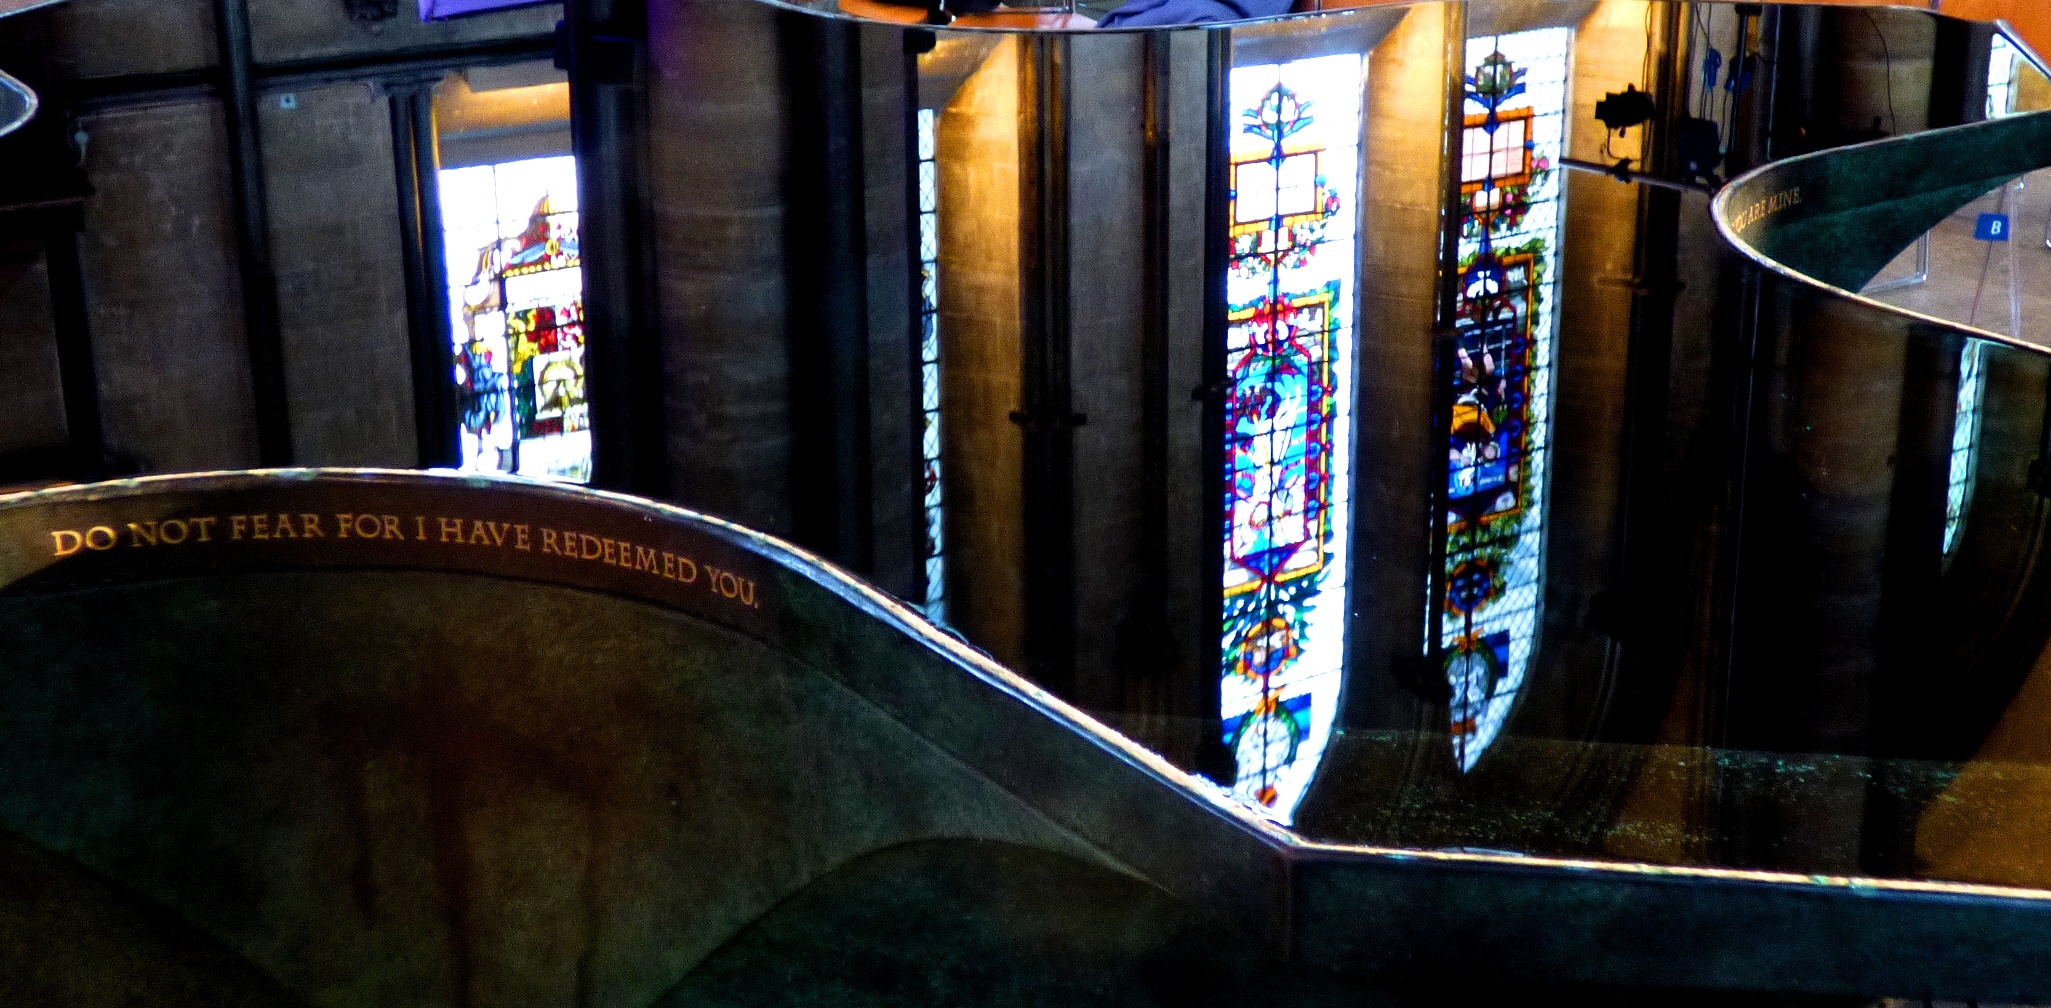
iphone, winter, window, glass, bar, color, contrast, cathedral, colour, art, lines, rule, thirds, reflections, vertical, composition, facebook, paterns, shapes, dailyshoot, wiltshire, vividandstriking, leshainesimages, salisbury, tumblr